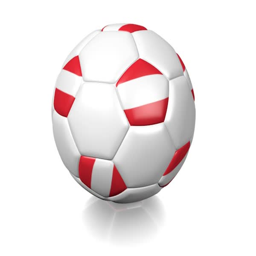
3d football soccer ball containing the flag spinning on a white background